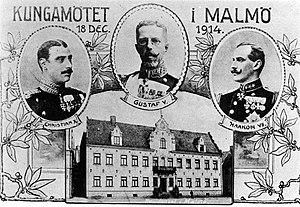
Gustave V, né Oscar Gustave Adolphe Bernadotte le 16 juin 1858 au château de Drottningholm et mort le 29 octobre 1950 dans le même lieu, est roi de Suède de 1907 à sa mort.
Christian X, né le 26 septembre 1870 au palais de Charlottenlund près de Copenhague – mort le 20 avril 1947 au château d'Amalienborg, fut roi de Danemark du 14 mai 1912 au 20 avril 1947, et d'Islande de 1918 à 1944. Les réunions familiales durant la période estivale amenaient au Danemark les principaux souverains d'Europe. Christian X régna pendant les deux guerres mondiales mais malgré ses liens étroits avec les monarques européens, il sut rester neutre tout en accueillant sa grand-tante la tsarine douairière en exil. On lui attribua une résistance aux nazis, qui fit de lui l'un des monarques danois les plus populaires de la monarchie moderne.
Le 18 décembre est le 352ᵉ jour de l'année du calendrier grégorien, le 353ᵉ en cas d'année bissextile. Il reste 13 jours avant la fin de l'année.
Haakon VII, né Christian Frederik Carl Georg Valdemar Axel, prince Charles de Danemark le 3 août 1872 à Charlottenlund au palais de Charlottenlund, et mort le 21 septembre 1957 au palais royal d’Oslo, est un roi de Norvège issu de la maison d’Oldenbourg, élu à la suite de la dissolution de l’union entre la Suède et la Norvège.